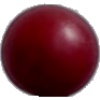
Label: Cherry Wax Red 1